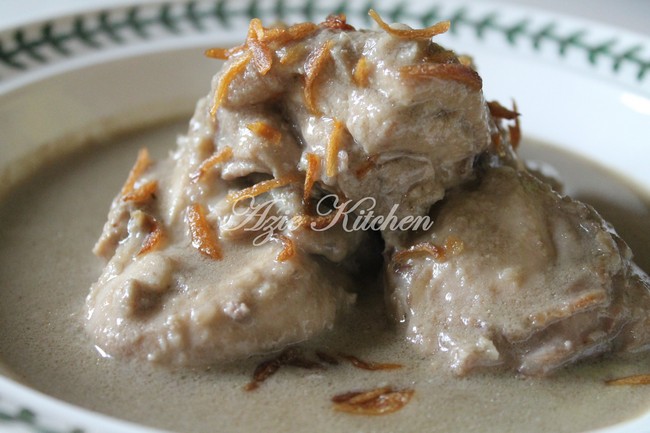
Label: ayam_pop